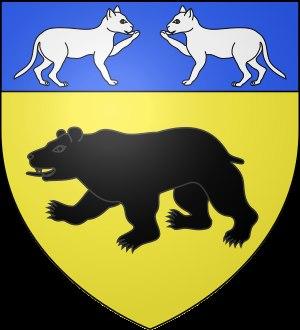
Le rébus est un jeu qui consiste à deviner une phrase complète ou un mot à partir d’une ou plusieurs images. Il peut s’agir d’une suite de plusieurs dessins qui, une fois interprétés, donnent les syllabes devant permettre de découvrir une phrase ou un mot, ou un jeu basé sur l’emplacement graphique des lettres, voire sur une simple succession de lettres. Dans ce dernier cas, il s'agit d'allographes.